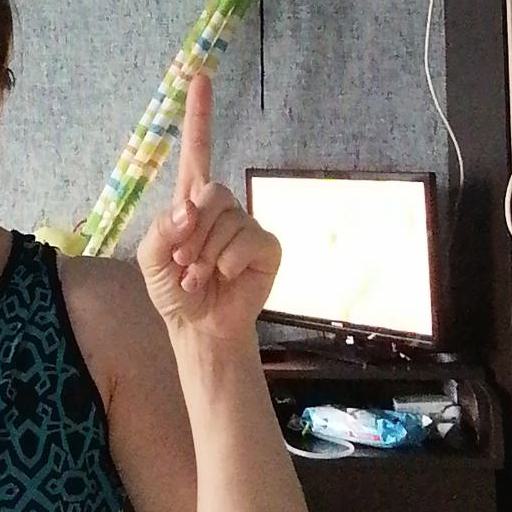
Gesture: one